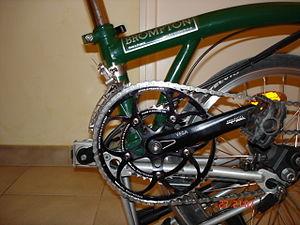
Brompton S6L amélioré avec dérailleur Huret, double plateau 34/54dents développements de 2,1m à 7,15m, pédalier TA ""Vega"" axe titane de 110 mm avec une rondelle de calage de 6/10èmes derrière la cuvette fixe